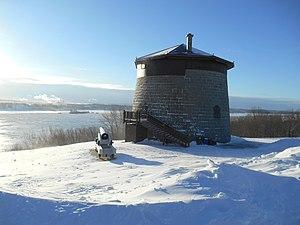
Tour Martello de Québec numéro 1